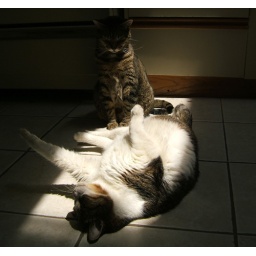
our cats follow the sun from the skylight around the kitchen floor